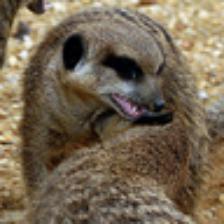
Label: NonHuman